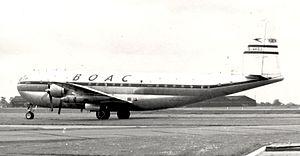
La British Overseas Airways Corporation était la seule compagnie aérienne britannique entre 1939 et 1946 et la compagnie long courrier à partir de 1946.